Estates General of 1593

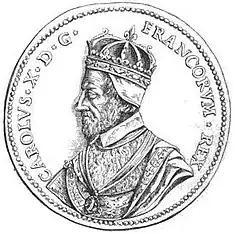
Medal featuring Cardinal Bourbon as king Charles X of France

In July 1584 king Henri III's brother Alençon died, leaving the king's distant Protestant cousin the king of Navarre as heir to the throne. This was seized upon as unacceptable by a certain segment of the Catholic nobility, led by the duke of Guise who reformed the Catholic "ligue" (league) to oppose his succession. The Catholic "ligue" settled on Navarre's Catholic uncle Cardinal Bourbon as their candidate to succeed Henri. Bourbon was an aged man, and has been considered a 'stopgap' candidate for the throne. In 1589 Henri was assassinated and the "ligue" declared Bourbon the king as Charles X (though he was in the captivity of Navarre, who now styled himself Henri IV). Bourbon would however die before being released from captivity on 9 May 1590, leaving the "ligue" without a king to oppose Henri.